Index, A History of the

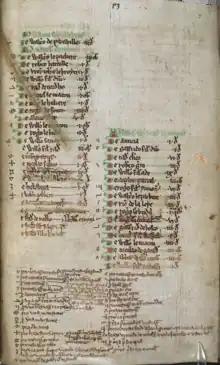
Medieval MS index from c.1240; note the page number at the top of the leaf.

The invention of printing, though, led not only to the proliferation of indexers, but the proliferation of disparaging and pejorative terms with which they and their trade were called, such as "index-raker", possessing only "index learning". Indicating the degree to which early indexes were seen as counterintuitive, or not user friendly, many contained an initial paragraph of explanation as to its use and benefit. Ralph Jones, writing in the "New Humanist" describes his surprise to find that "by the 18th century the index was... subject divisive enough to invite disdain and incite literary bickering", and accusations of encouraging skim-reading. Duncan, however, emphasises the degree to which an indexer was a practitioner of manual labour, if a painstaking form of it. Conversely, their commitment was also always to a higher plain, an intellectual exercise requiring neutrality for the sake of the reader, who demands repeated and concerted decision-making on their behalf. In "Time", Cady Lang suggests that the "often overlooked" index may have saved lives in the course of its existence. Duncan ascribes a degree of the index's initially poor reputation as being down to the fact that it "kill[ed] off experimental curiosity" in the 17th century and has been looked down on since. It was not abnormal, he says, for readers to enter a book from the back and so prejudge whether to carry on. Szalai also questions whether a reader "of an intimidatingly big book decide only to skim the simulacrum—the bite-size summary offered by the index—instead of immersing themselves in the real thing?"; likewise, Douglas asks, whether—and especially regarding fiction—"with an index, will readers pick out only the good bits?" Steven Moore—"a literary critic who moonlights an indexer"—attests to the arguments that continue to this day as to the extent and detail an index should be expected to go before it removes the necessity of reading the work itself.Refn|Moore comments how "I had one client who wished every noun in his book could be indexed, and I’ve often had to point out to authors that an index is not a concordance (which lists every word in a book in alphabetical order)".